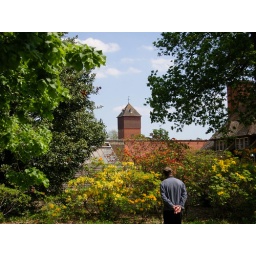
Samsung digital camera. Exbury Gardens Veiwing the water tower near the Art Gallery in the Old Gardener's House